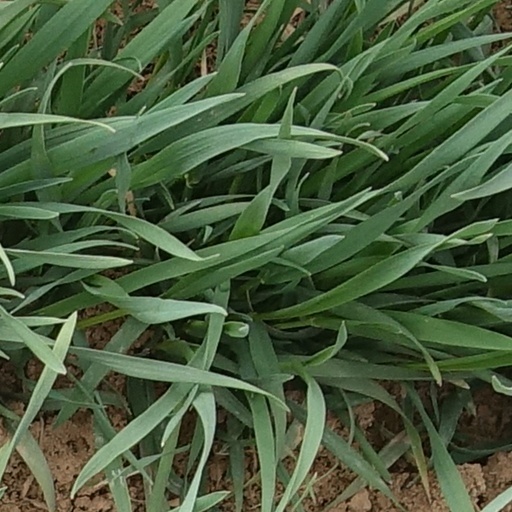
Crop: wheat